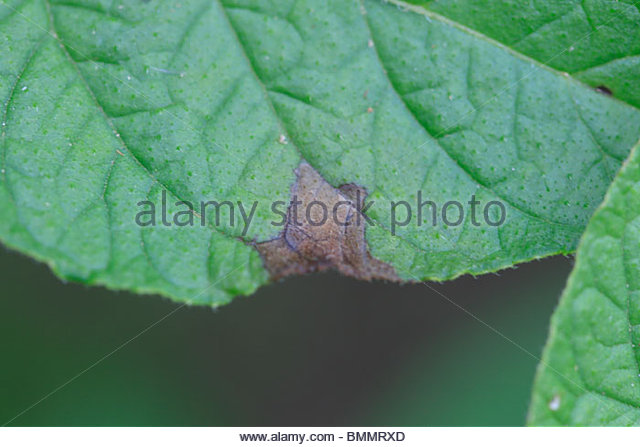
Labels: Potato leaf early blight